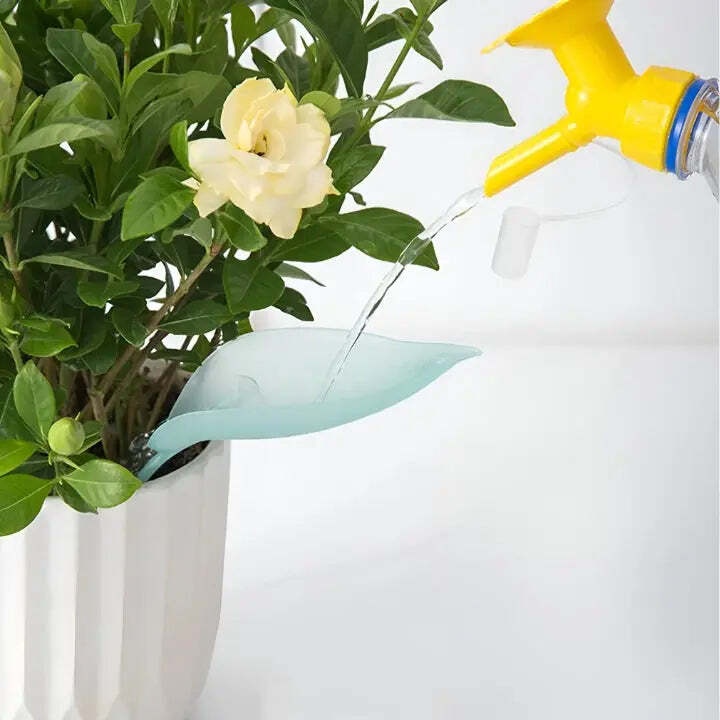
Mess-Free Watering Tool
Tired of spilling water while watering? Say goodbye to spilled water and unnecessary waste with the Watering Leaf ! This clever tool ensures that water goes directly to the roots of your plants , making the most of every drop. No overflow, no mess – just effortless and precise watering! Effortless watering, no water loss! Thanks to its sleek and ergonomic design, the Watering Leaf fits on almost any watering can and directs water straight into the soil. No more spilled drops on furniture or floors – it is the perfect companion for indoor and outdoor plant lovers . Whether you are a gardening pro or a beginner, this tool makes watering easier and more efficient . Why our customers love this product ✔ No more spills – Directs water straight into the soil and prevents mess. ✔ Universal fit – Easily attaches to most watering cans. ✔ Ideal for indoors & outdoors – Perfect for pots, garden beds, and delicate seedlings. ✔ Sleek & durable design – Made from high-quality, eco-friendly materials. ✔ Recommended by plant experts – “A must-have for all plant lovers – efficient, stylish, and incredibly practical!” Don't wait a moment longer! Due to limited availability and high demand , they won't be around for much longer. Click “Add to cart” now and save 50% on Our Products .
Brand: knicksas
Category: Home & Garden > Lawn & Garden > Watering & Irrigation > Watering Can Accessories > Spout Extensions